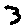
Label: 3